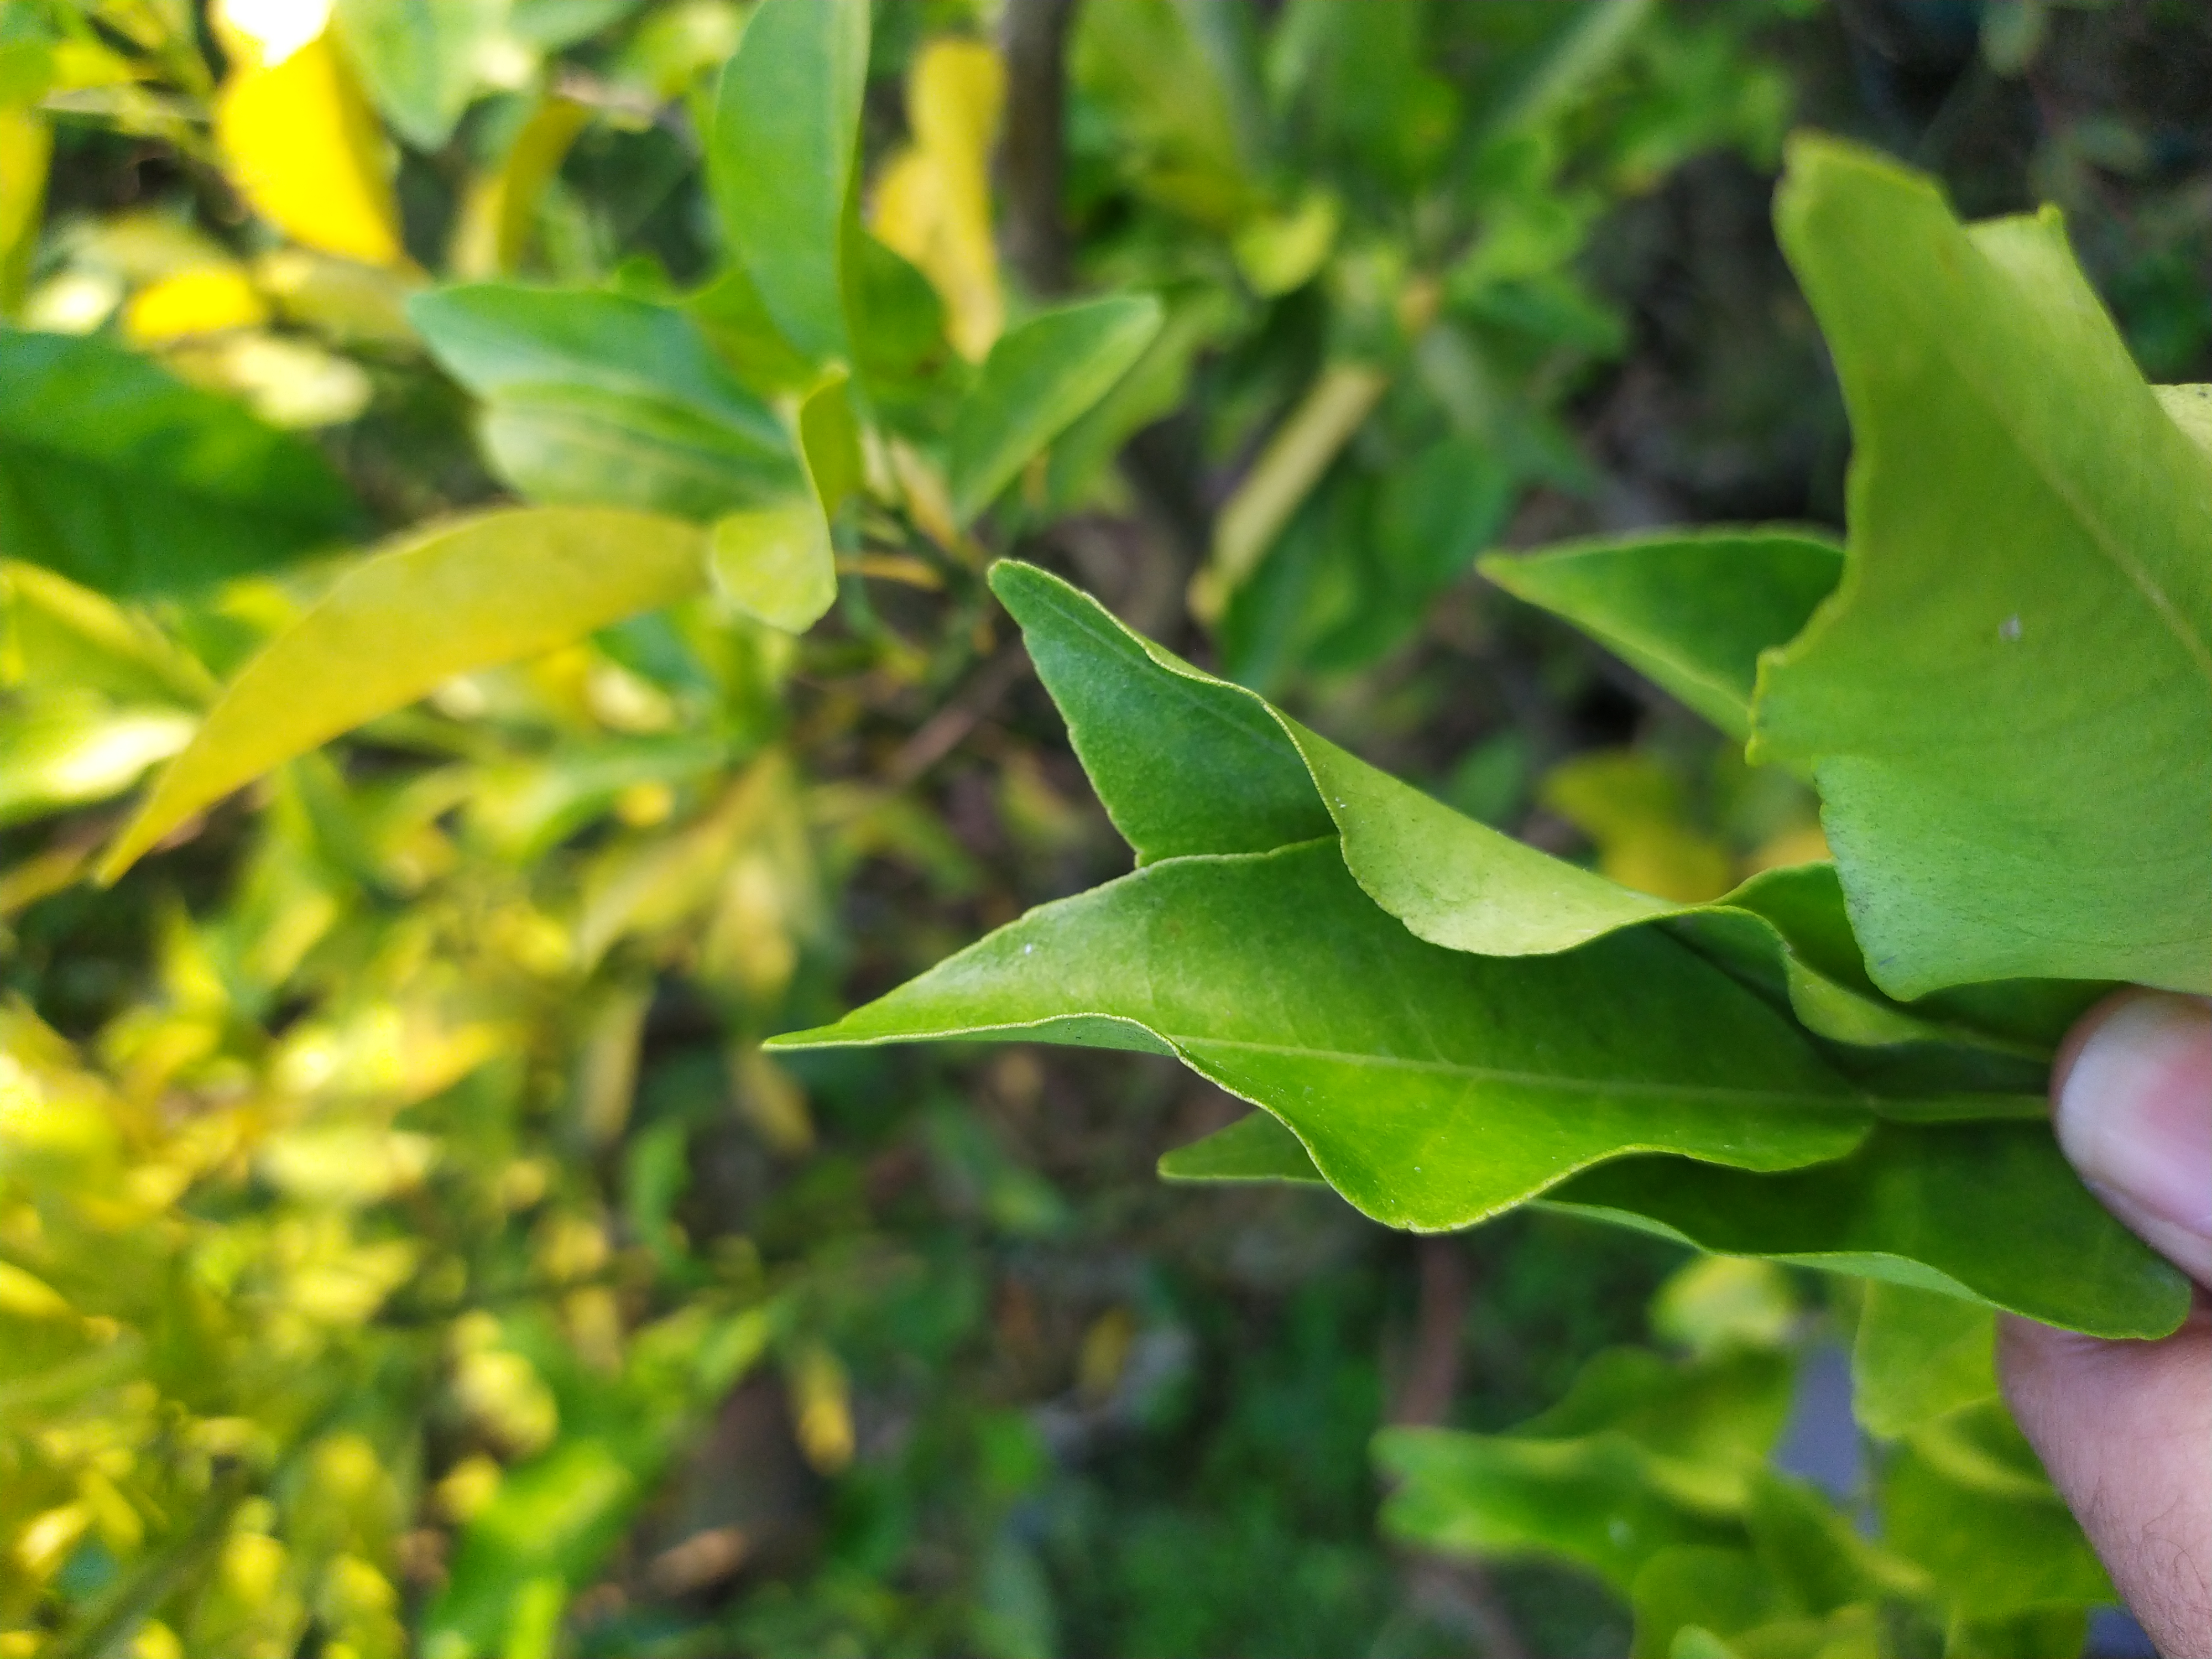
Mandarin leaf variety: Darjeling